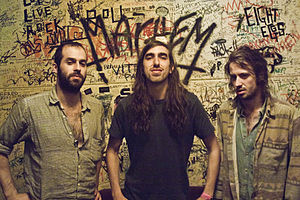
Crystal Fighters
Crystal Fighters er et anglo-spansk folk-electronica-band dannet i 2007 i London og Navarra. Bandets tredje album, Everything is my family, blev udgivet i oktober 2016.